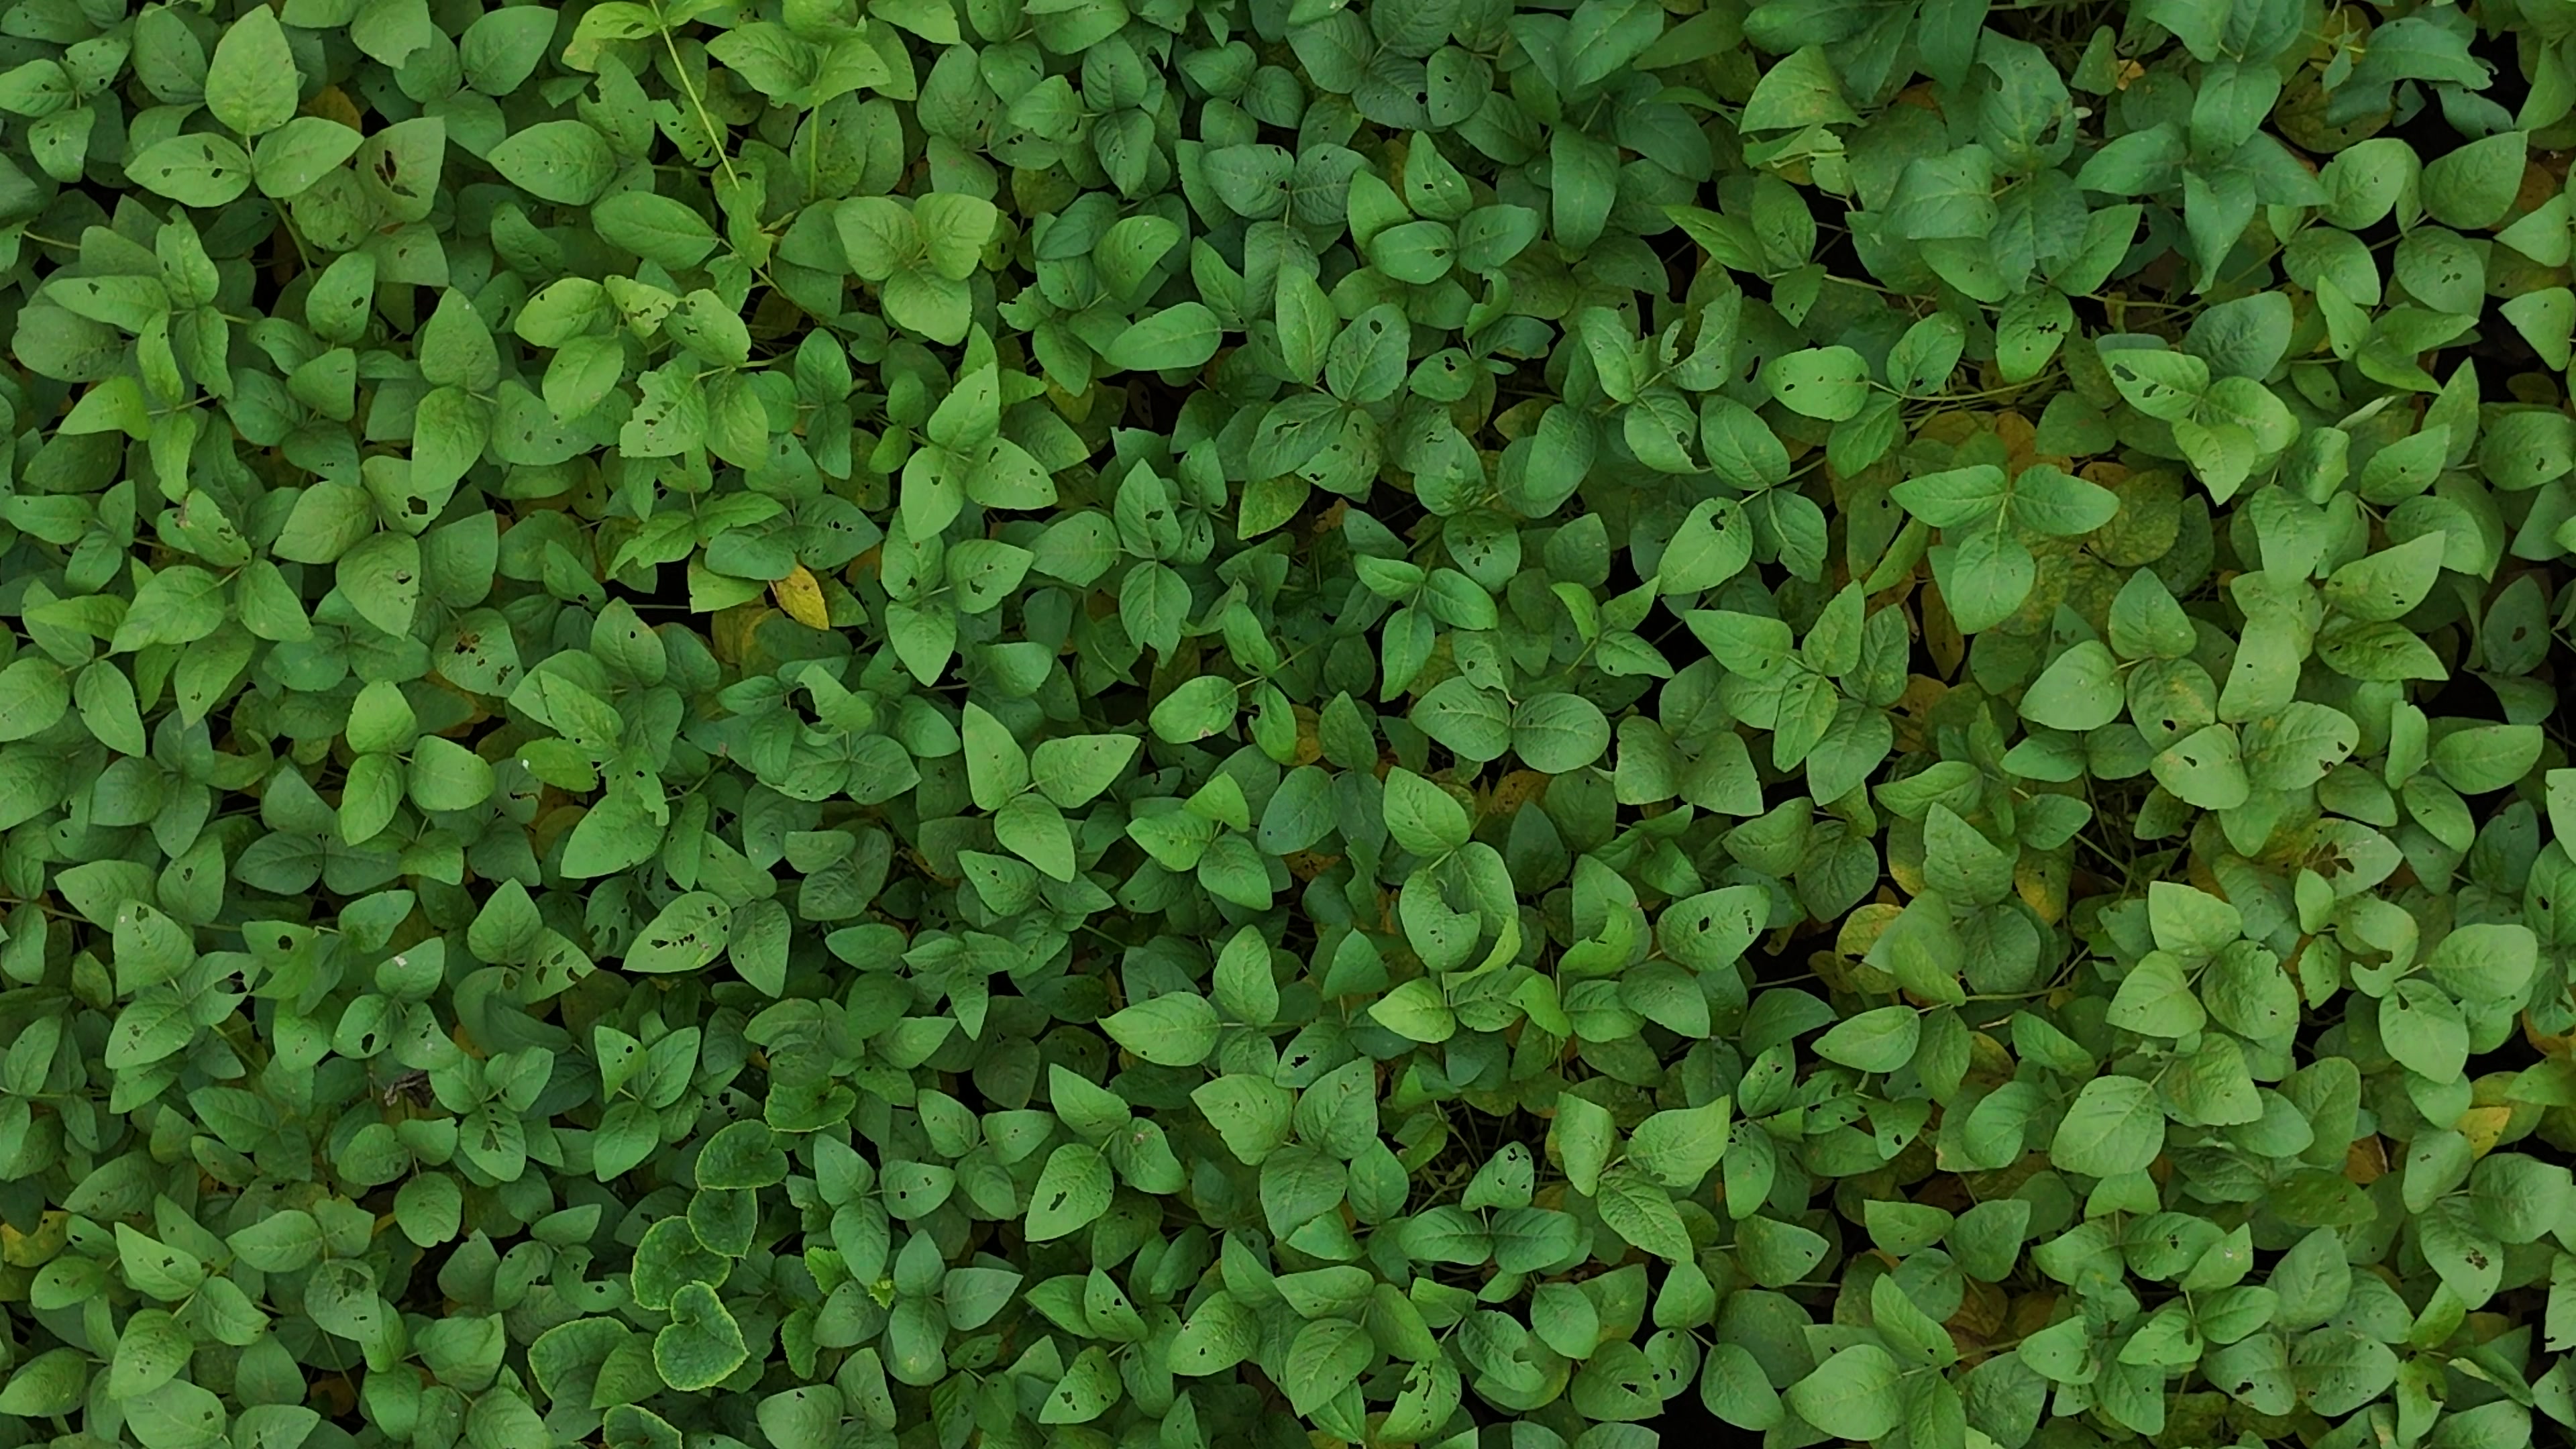
Label: Mosaic